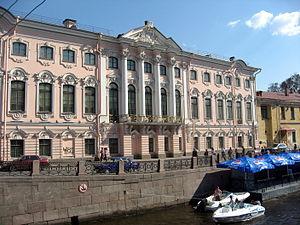
Cet article présente une liste non exhaustive de musées en Russie
La famille Stroganov ou Strogonov ou Stroganoff, était une famille de commerçants, d'industriels, de propriétaires fonciers, et d'hommes d'État russes du XVIᵉ au XXᵉ siècle qui ont été anoblis.